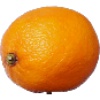
Label: lemon_meyer